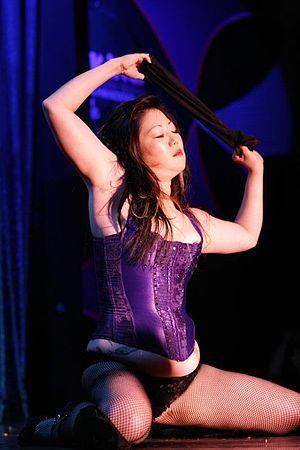
Margaret Cho, de son nom complet Margaret Moran Cho, née le 5 décembre 1968 à San Francisco, en Californie, aux, est une actrice, candidate, scénariste, productrice, et réalisatrice américano-coréenne.